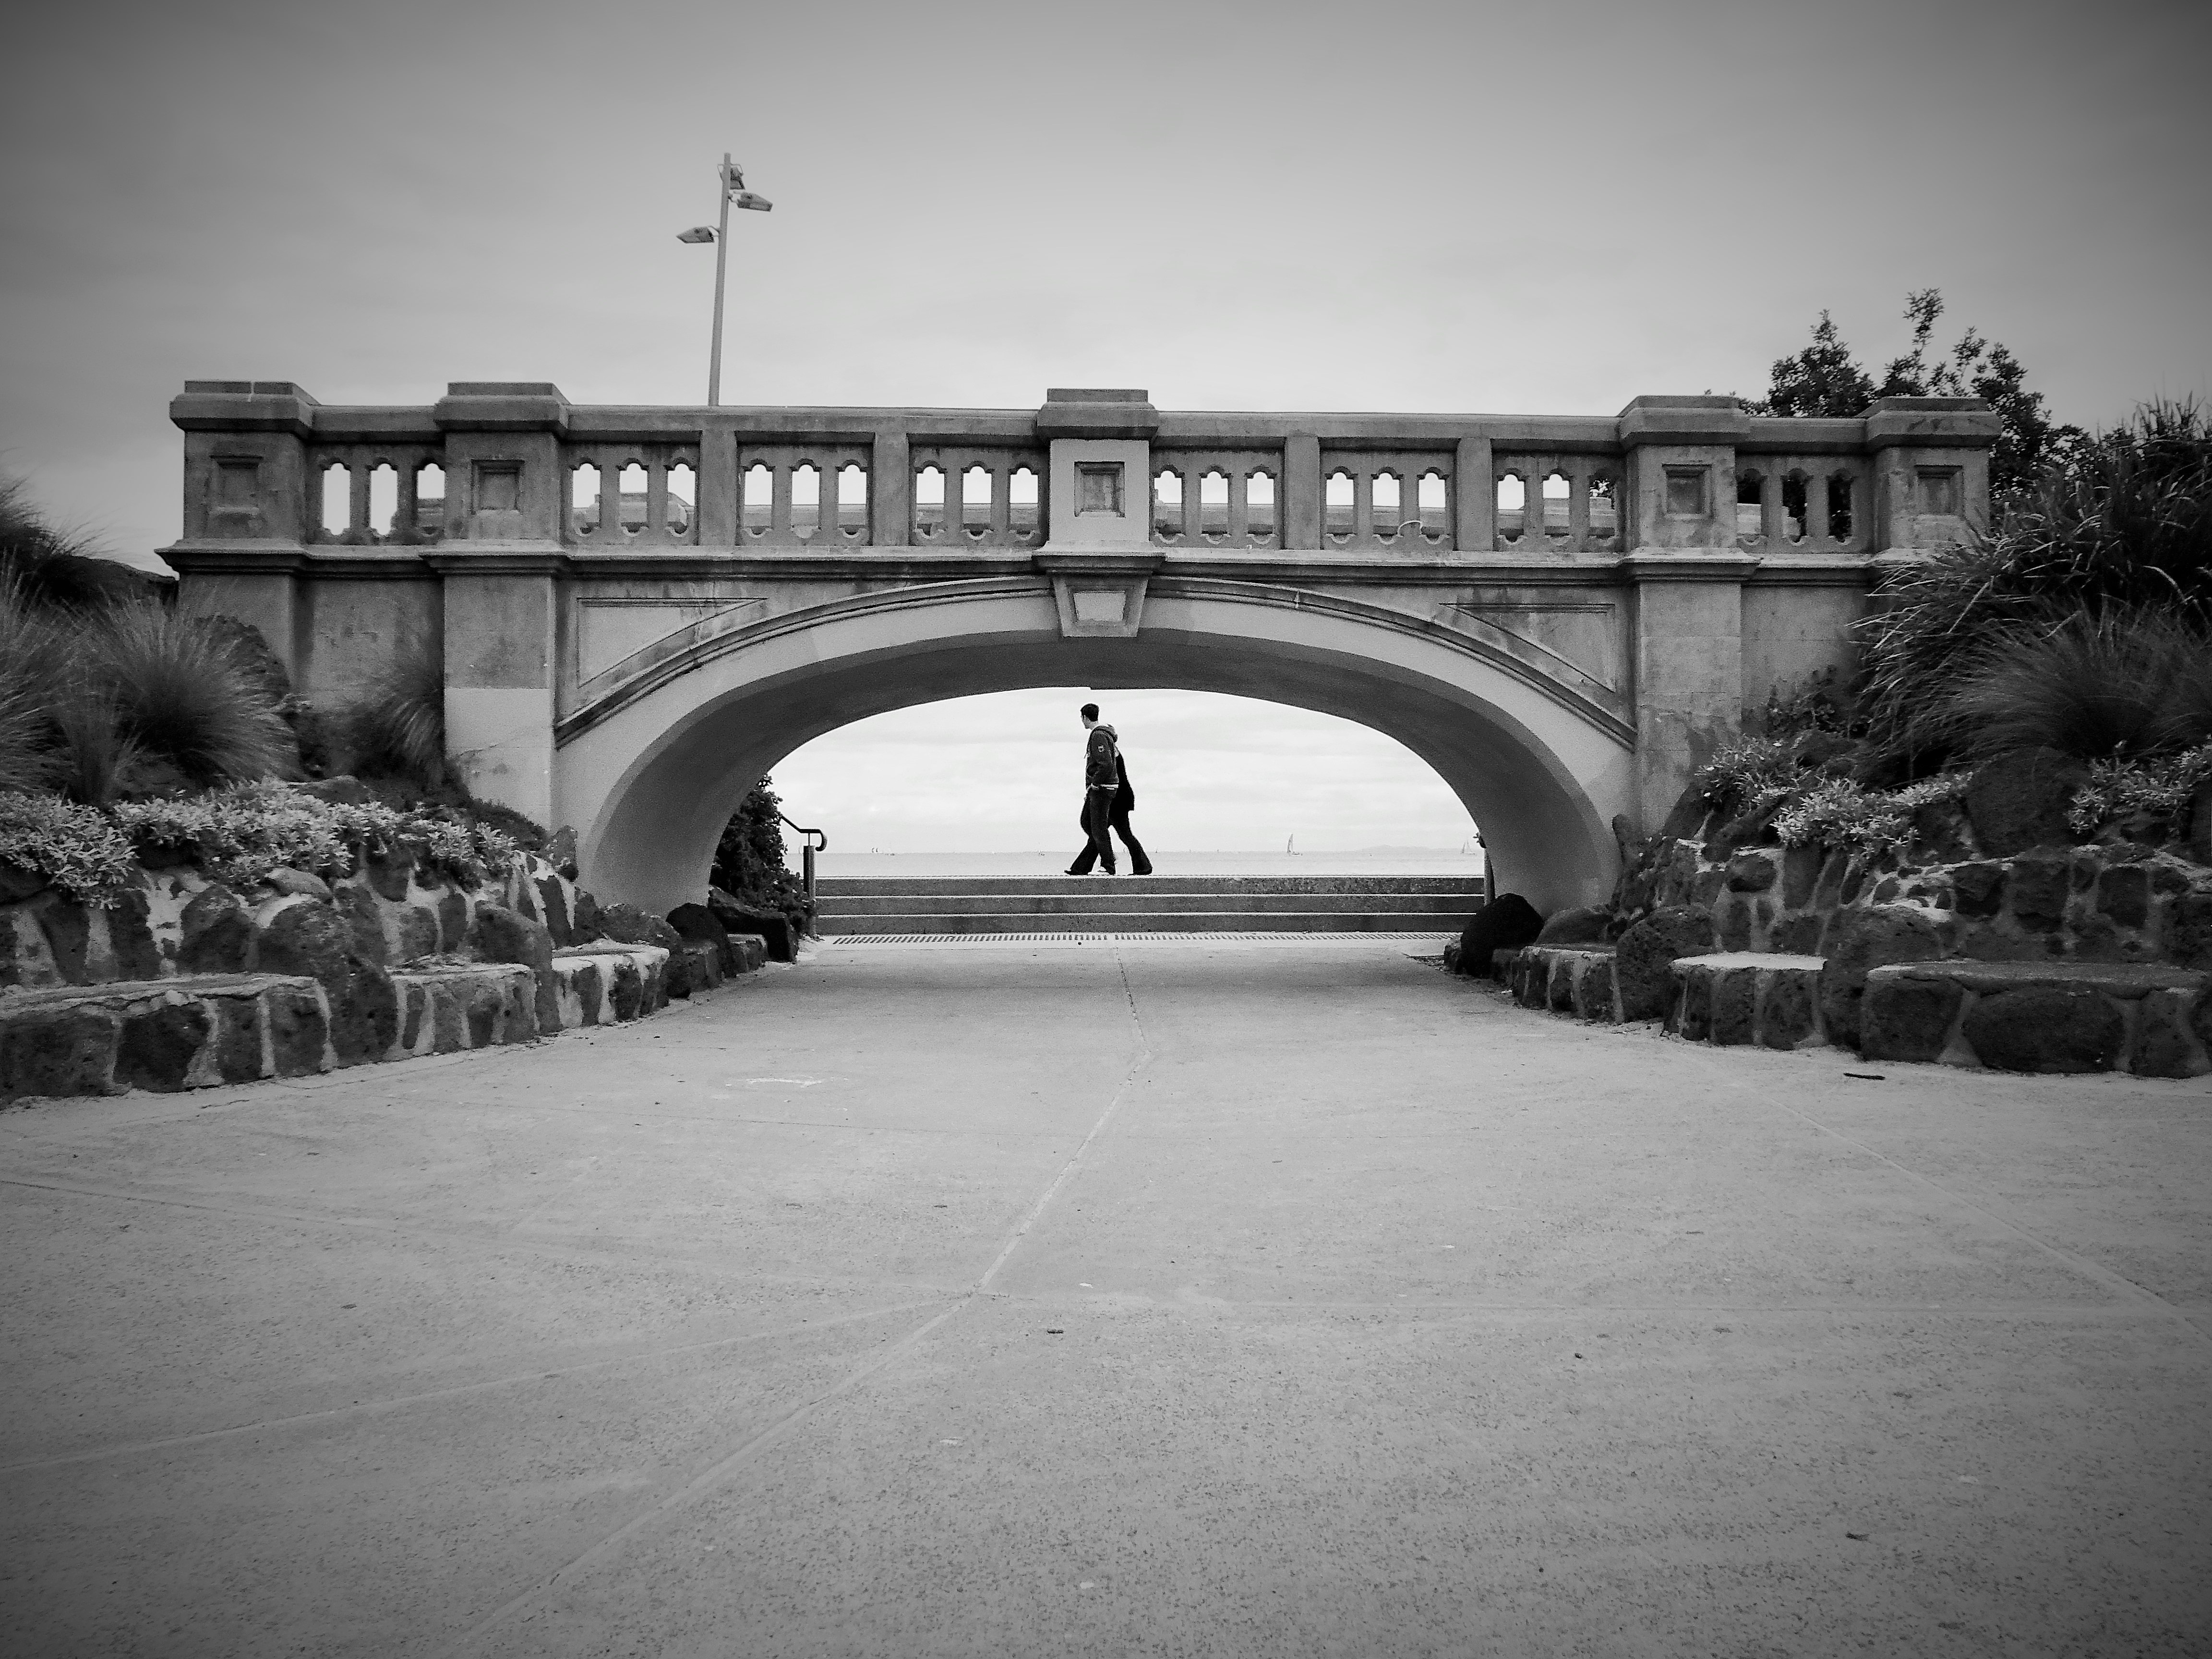
sea, coast, water, snow, black and white, architecture, white, bridge, photography, crossing, lake, web, arch, sydney, darkness, port, black, monochrome, australia, symmetry, promenade, shape, urban area, monochrome photography